Answer in natural language. Considering the relative positions, where is Doorway (highlighted by a red box) with respect to black open-shelf tv stand (highlighted by a green box)? Choose between the following options: right or left
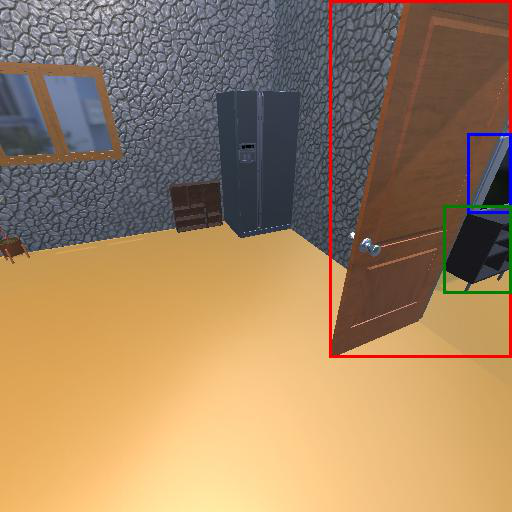
<answer>left</answer>